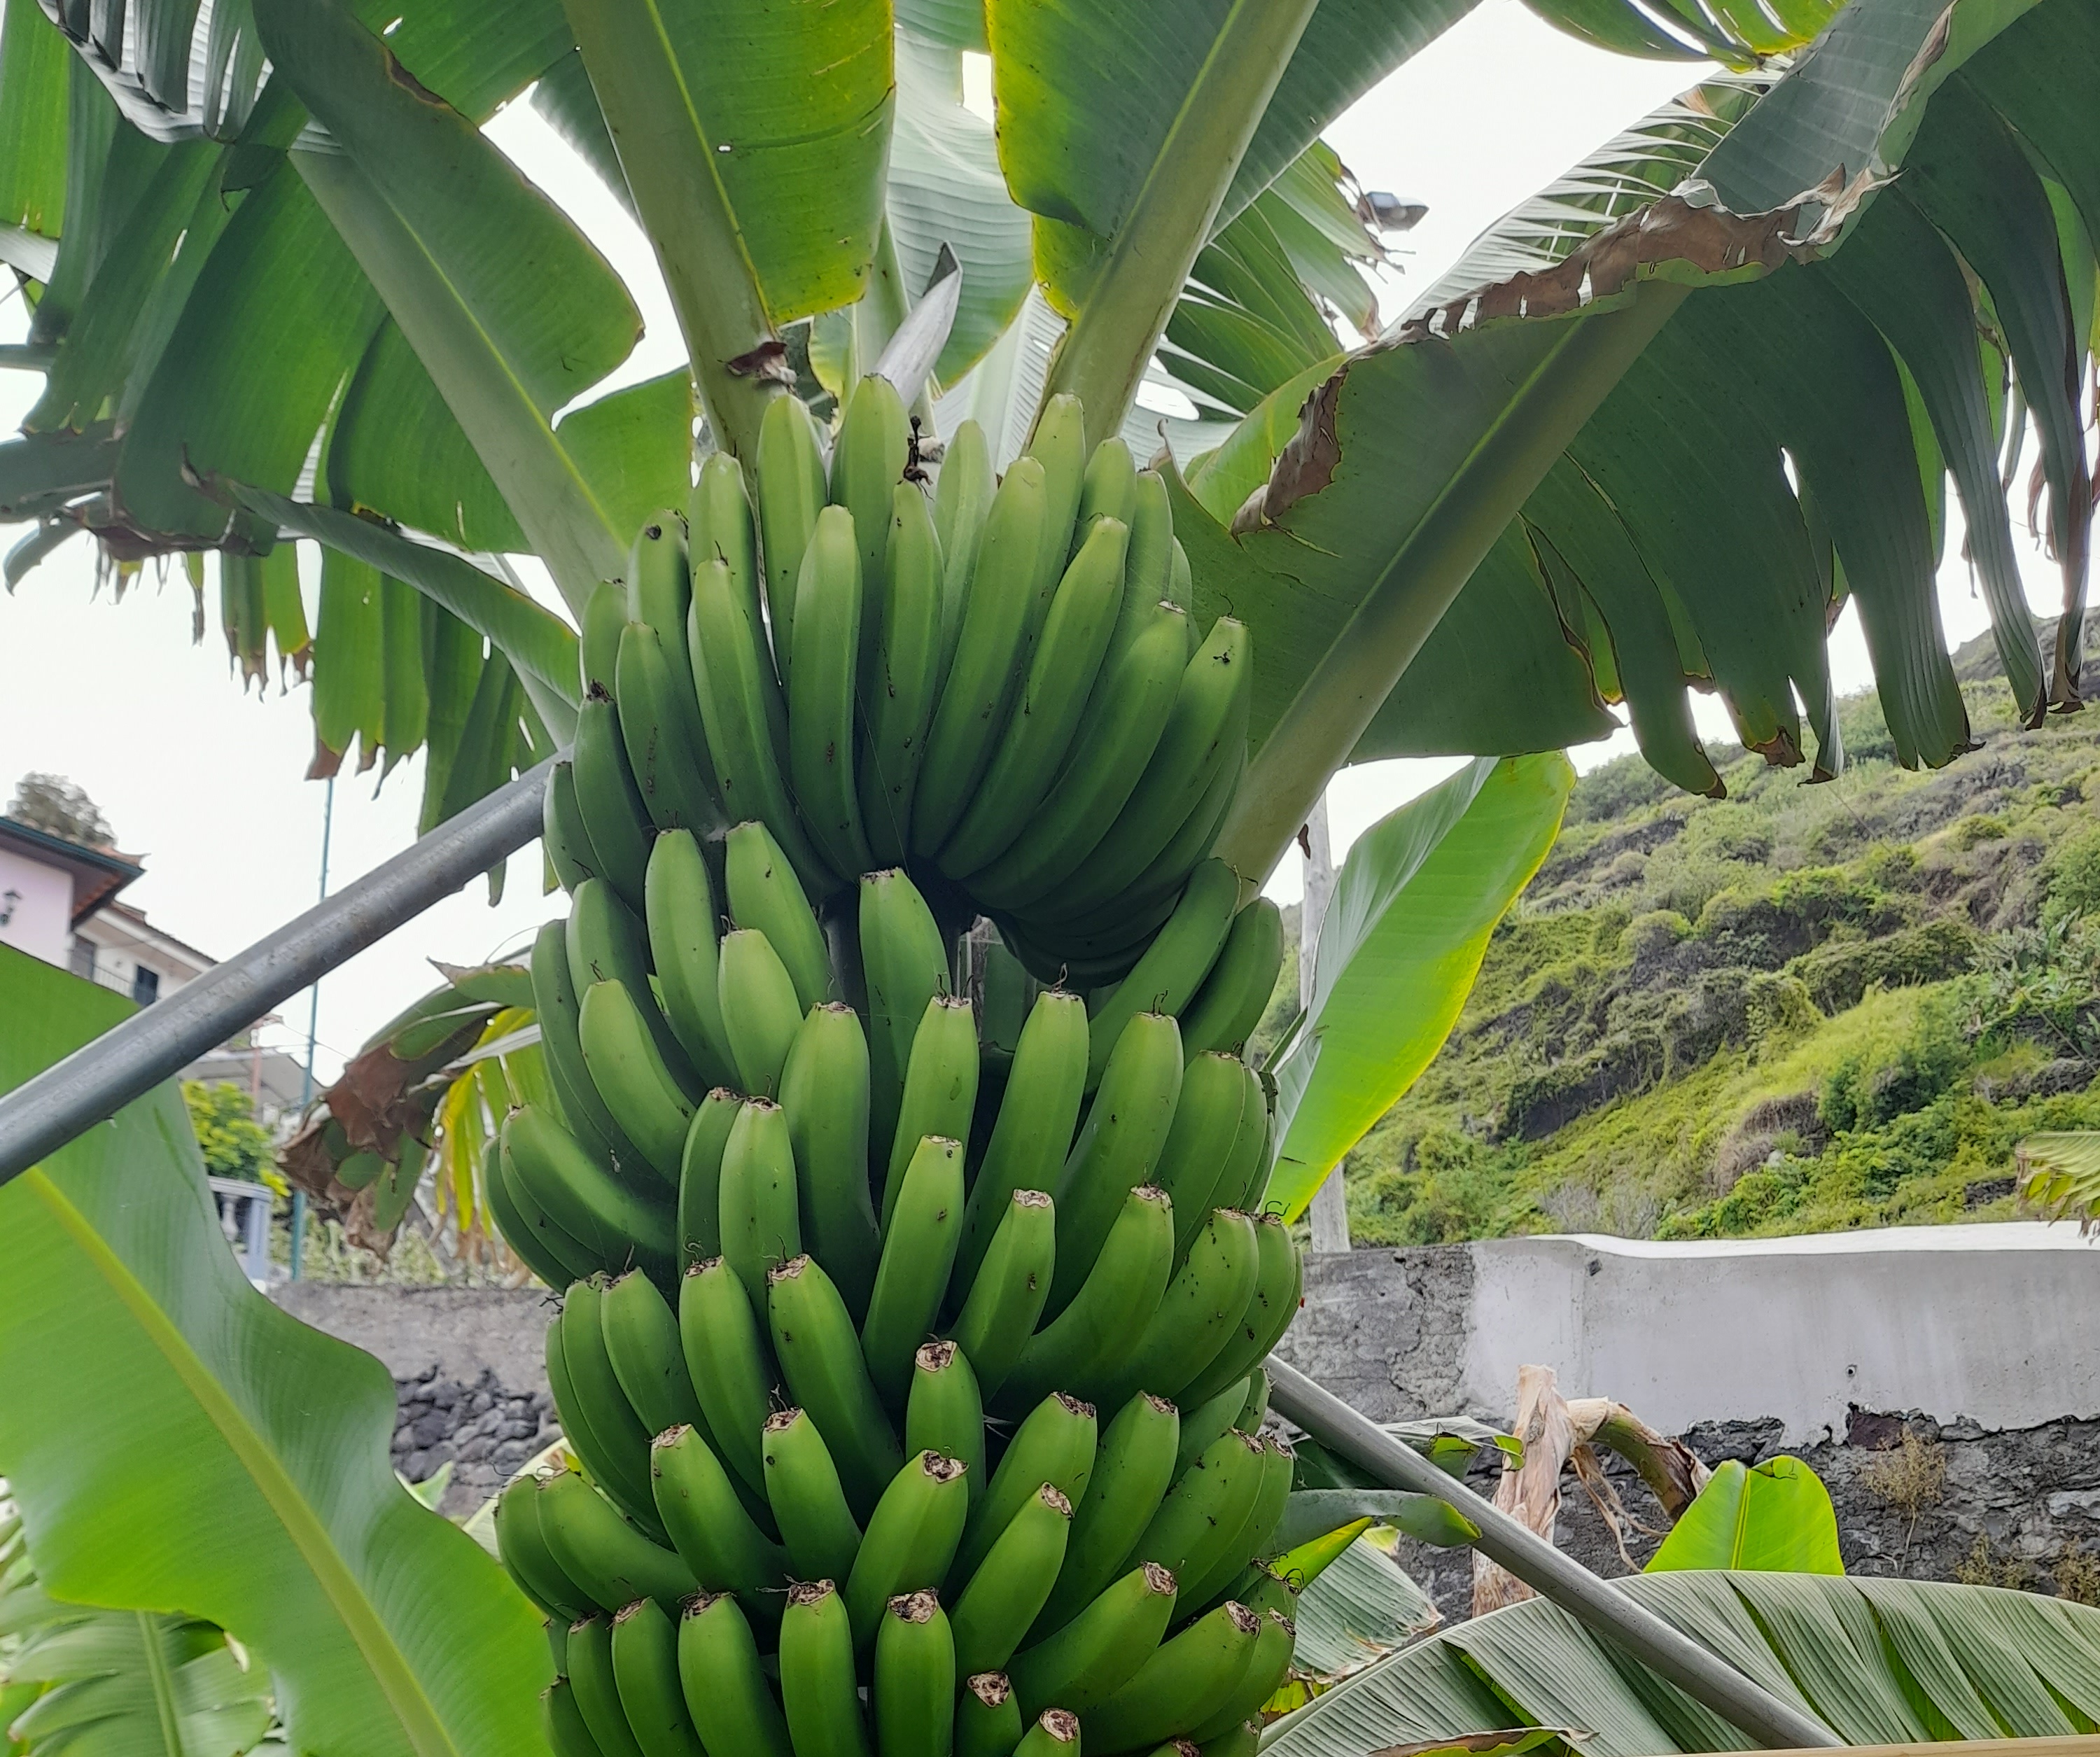
Label: Keep